Crowley's Ridge State Park Bridge

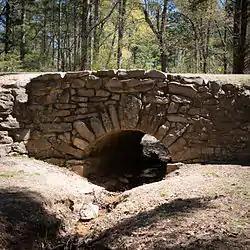

The Crowley's Ridge State Park Bridge is a historic masonry stone arch bridge in Crowley's Ridge State Park, near Walcott, Arkansas. The bridge carries the main access road to the park across a drainage ditch. It is a rusticated stone structure, about long, that was built c. 1935 by crews of the Civilian Conservation Corps (CCC) that were developing the park. It is one of several CCC-built structures still standing in the park, and is a well-built example of the rustic architecture popularized by the CCC.